Grey Nuns

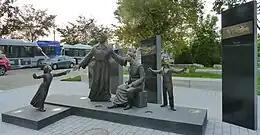
Statue to the Grey Nuns, Quebec City

The only American congregation of Grey Nuns, the Grey Nuns of the Sacred Heart branched off from the Ottawa congregation in 1921, to establish an independent English-speaking congregation to minister in the United States. They founded D'Youville College in Buffalo, New York. In 1966, the mother house moved to Yardley, Pennsylvania. The sisters serve in a variety of ministries in the East Coast states New York, Pennsylvania and Massachusetts as well as in Georgia and Alaska.